History of Poland

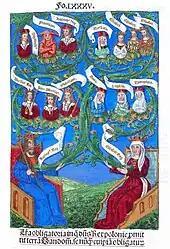
The Jagiellonian bloodline; King Casimir IV was the central figure of the Jagiellonian period and the father of four kings.

In 1386, Grand Duke Jogaila of Lithuania converted to Catholicism and married Queen Jadwiga of Poland. This act enabled him to become a king of Poland himself, and he ruled as Władysław II Jagiełło until his death in 1434. The marriage established a personal Polish–Lithuanian union ruled by the Jagiellonian dynasty. The first in a series of formal "unions" was the Union of Krewo of 1385, whereby arrangements were made for the marriage of Jogaila and Jadwiga. The Polish–Lithuanian partnership brought vast areas of Ruthenia controlled by the Grand Duchy of Lithuania into Poland's sphere of influence and proved beneficial for the nationals of both countries, who coexisted and cooperated in one of the largest political entities in Europe for the next four centuries. When Queen Jadwiga died in 1399, the Kingdom of Poland fell to her husband's sole possession.